Ennigaldi-Nanna

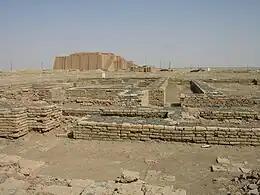
Ruins of Ennigaldi-Nanna's museum

The reign of Ennigaldi's father came to an end when the Neo-Babylonian Empire was conquered by Cyrus the Great of the Achaemenid Empire in 539 BC. Nabonidus appears to have been allowed to live and retire in peace, perhaps to Carmania. The change in government does not appear to have impacted Ennigaldi's position in Ur since she 530 BC founded a museum containing artifacts from past Mesopotamian civilizations, located about five hundred feet southeast of the ziggurat. Ennigaldi's museum is often considered the first museum in world history.